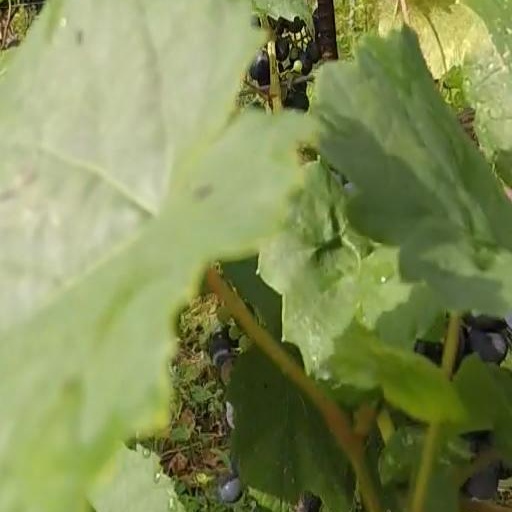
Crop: grape